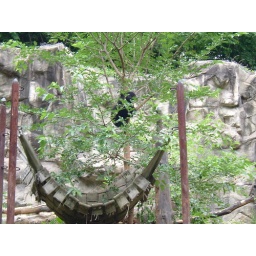
baby sloth bear in a tree